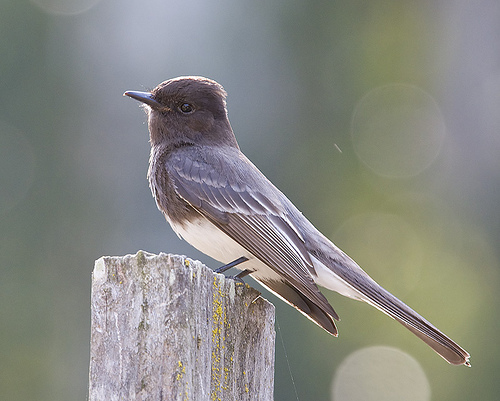
this subtle bird is predominately a charcoal grey color with a tuft of feathers on the crown with a white belly.
this is a small bird, with a small beak, a greyish body, and a white belly.
this grey bird has a short black bill and a pure white underbelly.
a small brown bird with a white belly and white in its wings.
the beak is proportionate to the small bird. the beak looks smooth and straight.
this small bird has a brown head and breast, white belly and gray wings and tail.
this bird is small with a long tail,white breast,long wings and small head and beaka small bird with brown body covering and white belly.
this bird has a brown crown with a brown throat and white belly.
this bird has a small pointed beak and a brownish colored chest and head.
Species: Sayornis